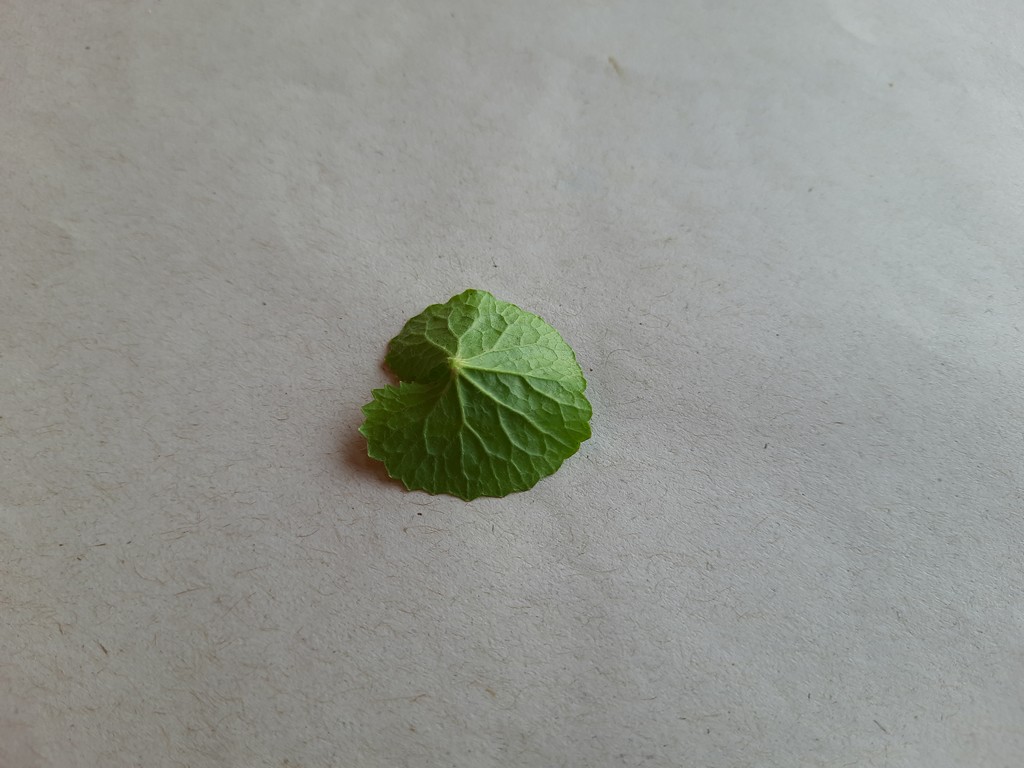
Label: Healthy